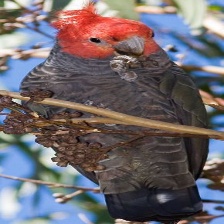
Species: GANG GANG COCKATOO
Scientific name: CALLOCEPHALON FIMBRIATUM
ImageNet parent category: sulphur-crested_cockatoo